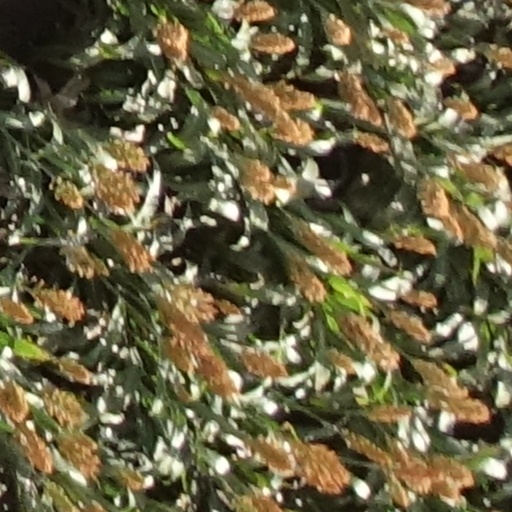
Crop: sorghum